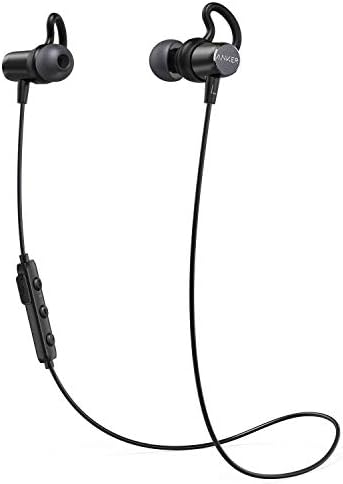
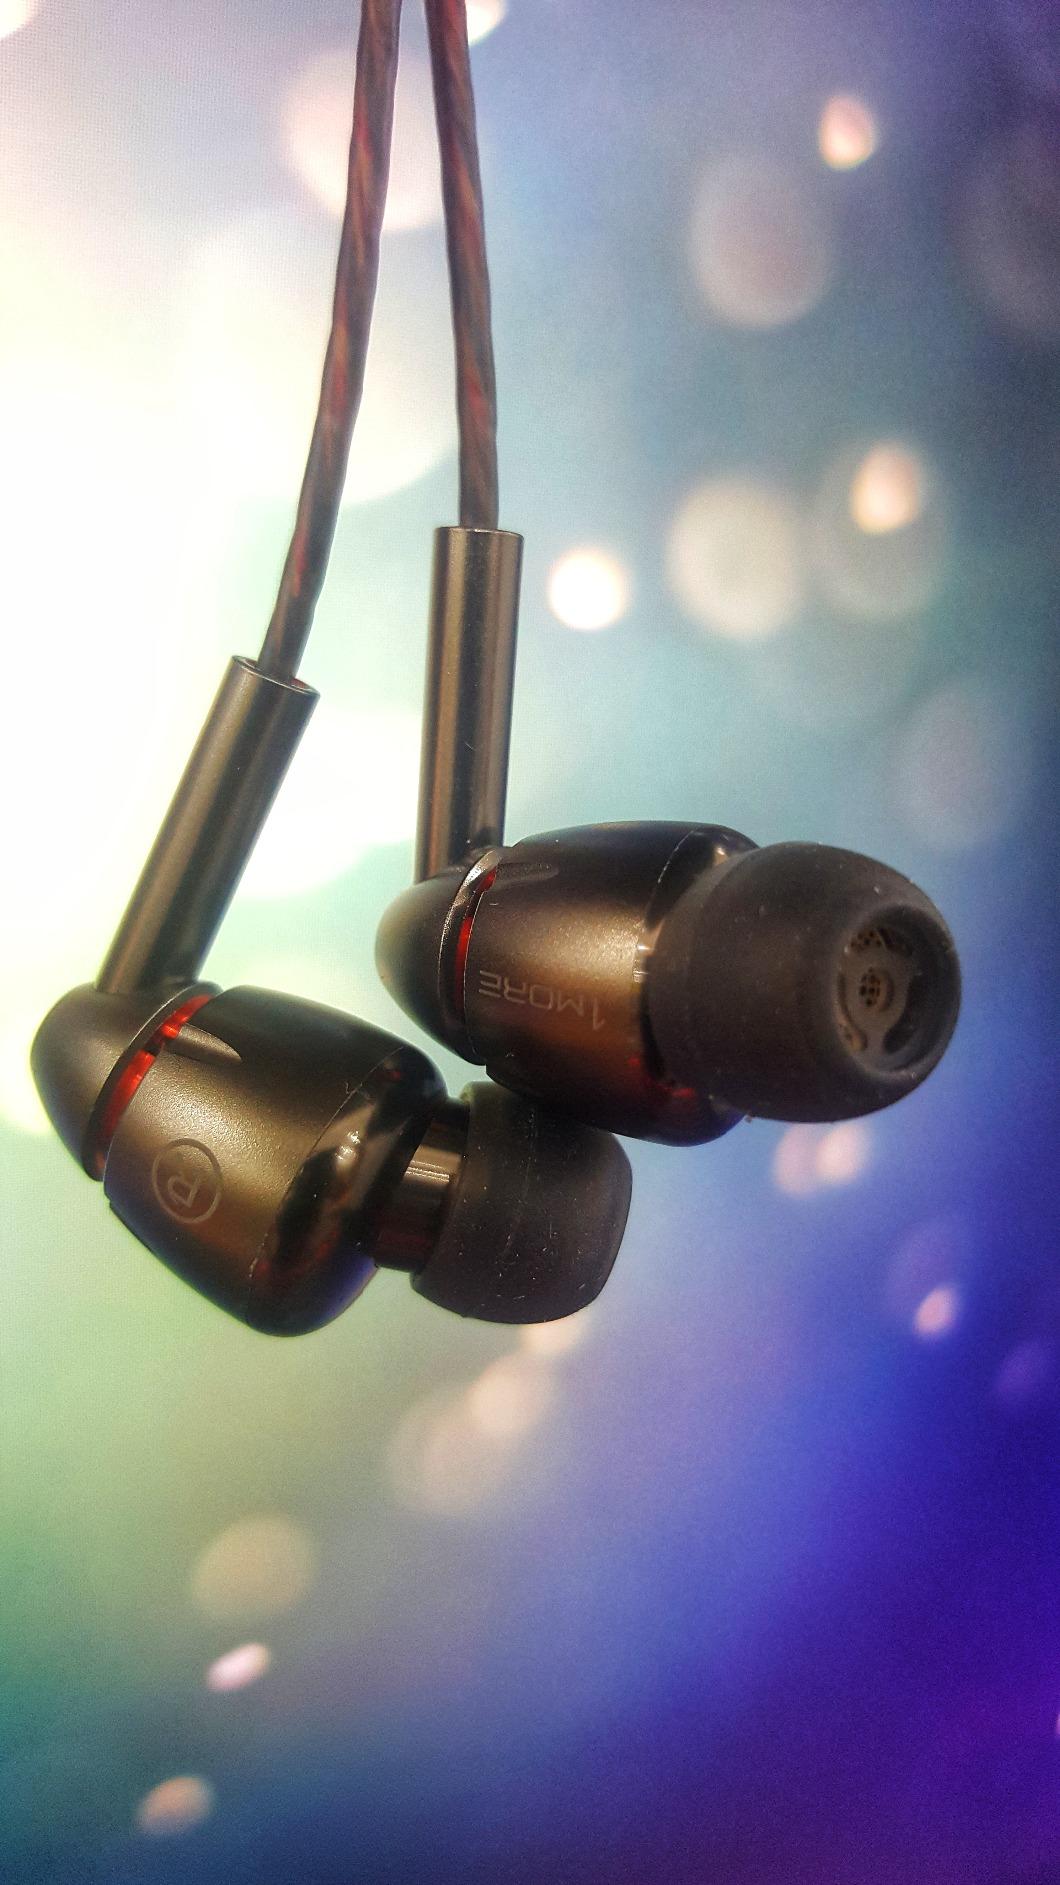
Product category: headphones
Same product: no